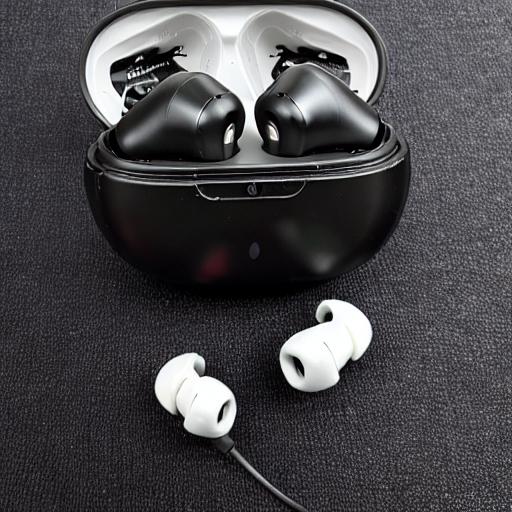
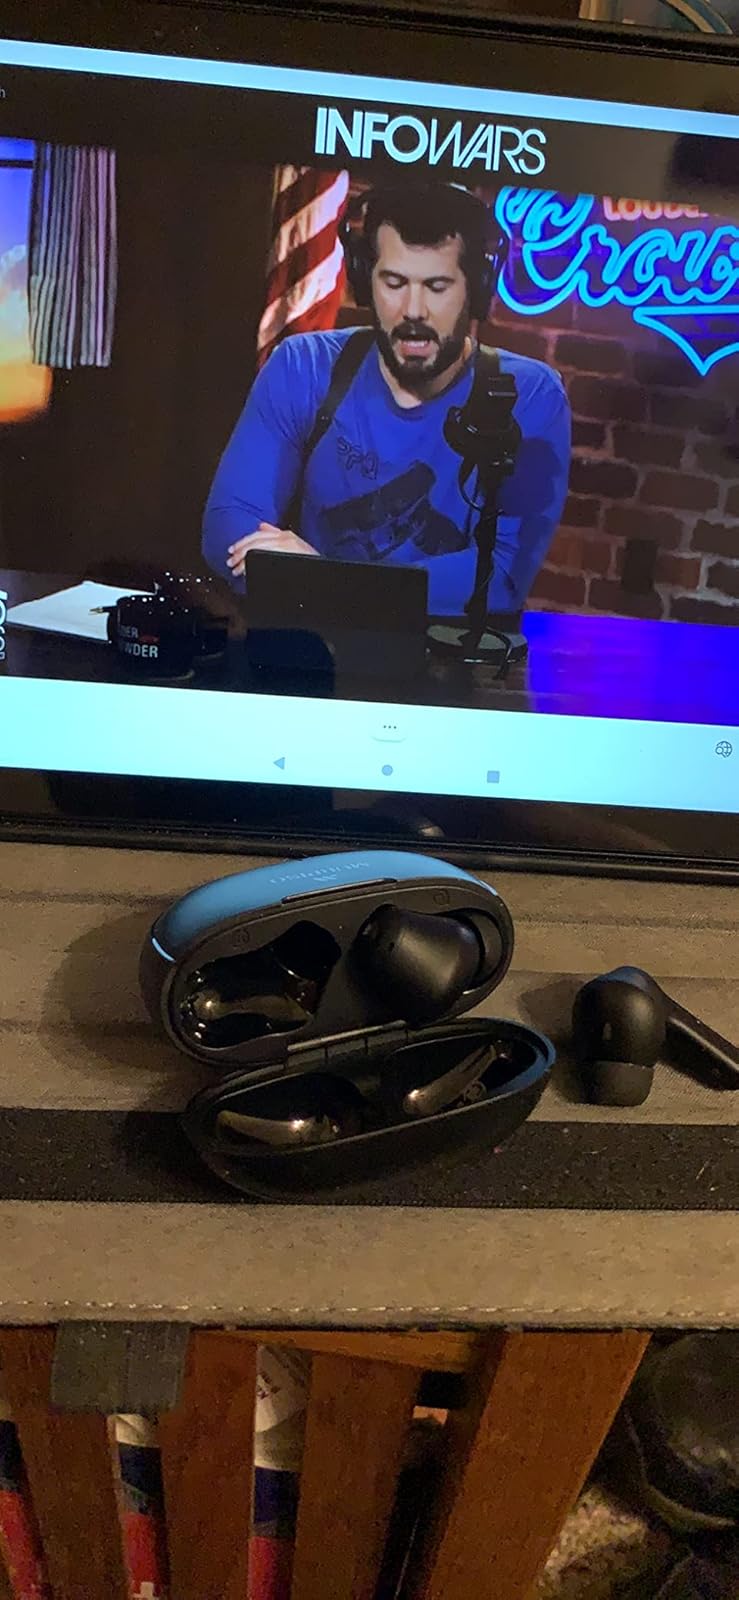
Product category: earbuds
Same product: no